1994 Giro d'Italia

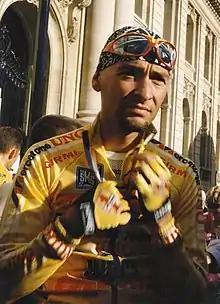
Marco Pantani won two consecutive stages at the 1994 Giro d'Italia.

This edition of the Giro began with a split stage, with the morning leg consisting of a flat route and the afternoon part being a flat individual time trial. Italian Endrio Leoni won the morning stage by means of a sprint finish where the speeds were so high the peloton split in the final kilometer. Armand de Las Cuevas won the afternoon time trial by two seconds over Evgeni Berzin and in the process took the overall lead away from Leoni. Stage two featured an uphill finish into the city of Osimo. Moreno Argentin attacked close to the line and was able to distance himself from the rest of the peloton and win the stage, while also taking the lead of the race. Gianni Bugno failed several times to get away from the peloton before finally breaking free on the climb into Loreto Amprutino to win the third stage.